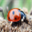
Label: beetle